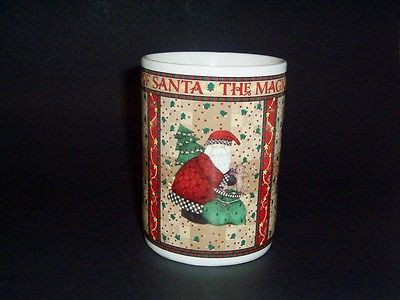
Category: mug